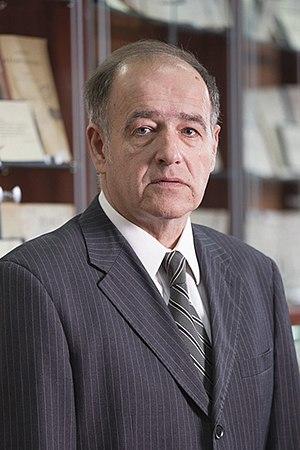
Zoran Lončar est un homme politique serbe. Membre du Parti démocrate de Serbie, il a été ministre de l'Administration publique et de l'Autonomie locale dans le premier gouvernement dirigé par Vojislav Koštunica. Du 15 mai 2007 au 7 juillet 2008, il a été ministre de l'Éducation dans le second gouvernement Koštunica.